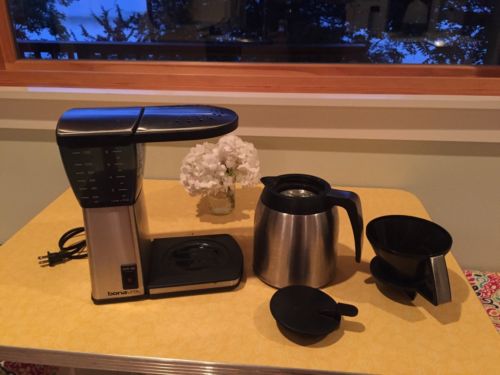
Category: coffee maker